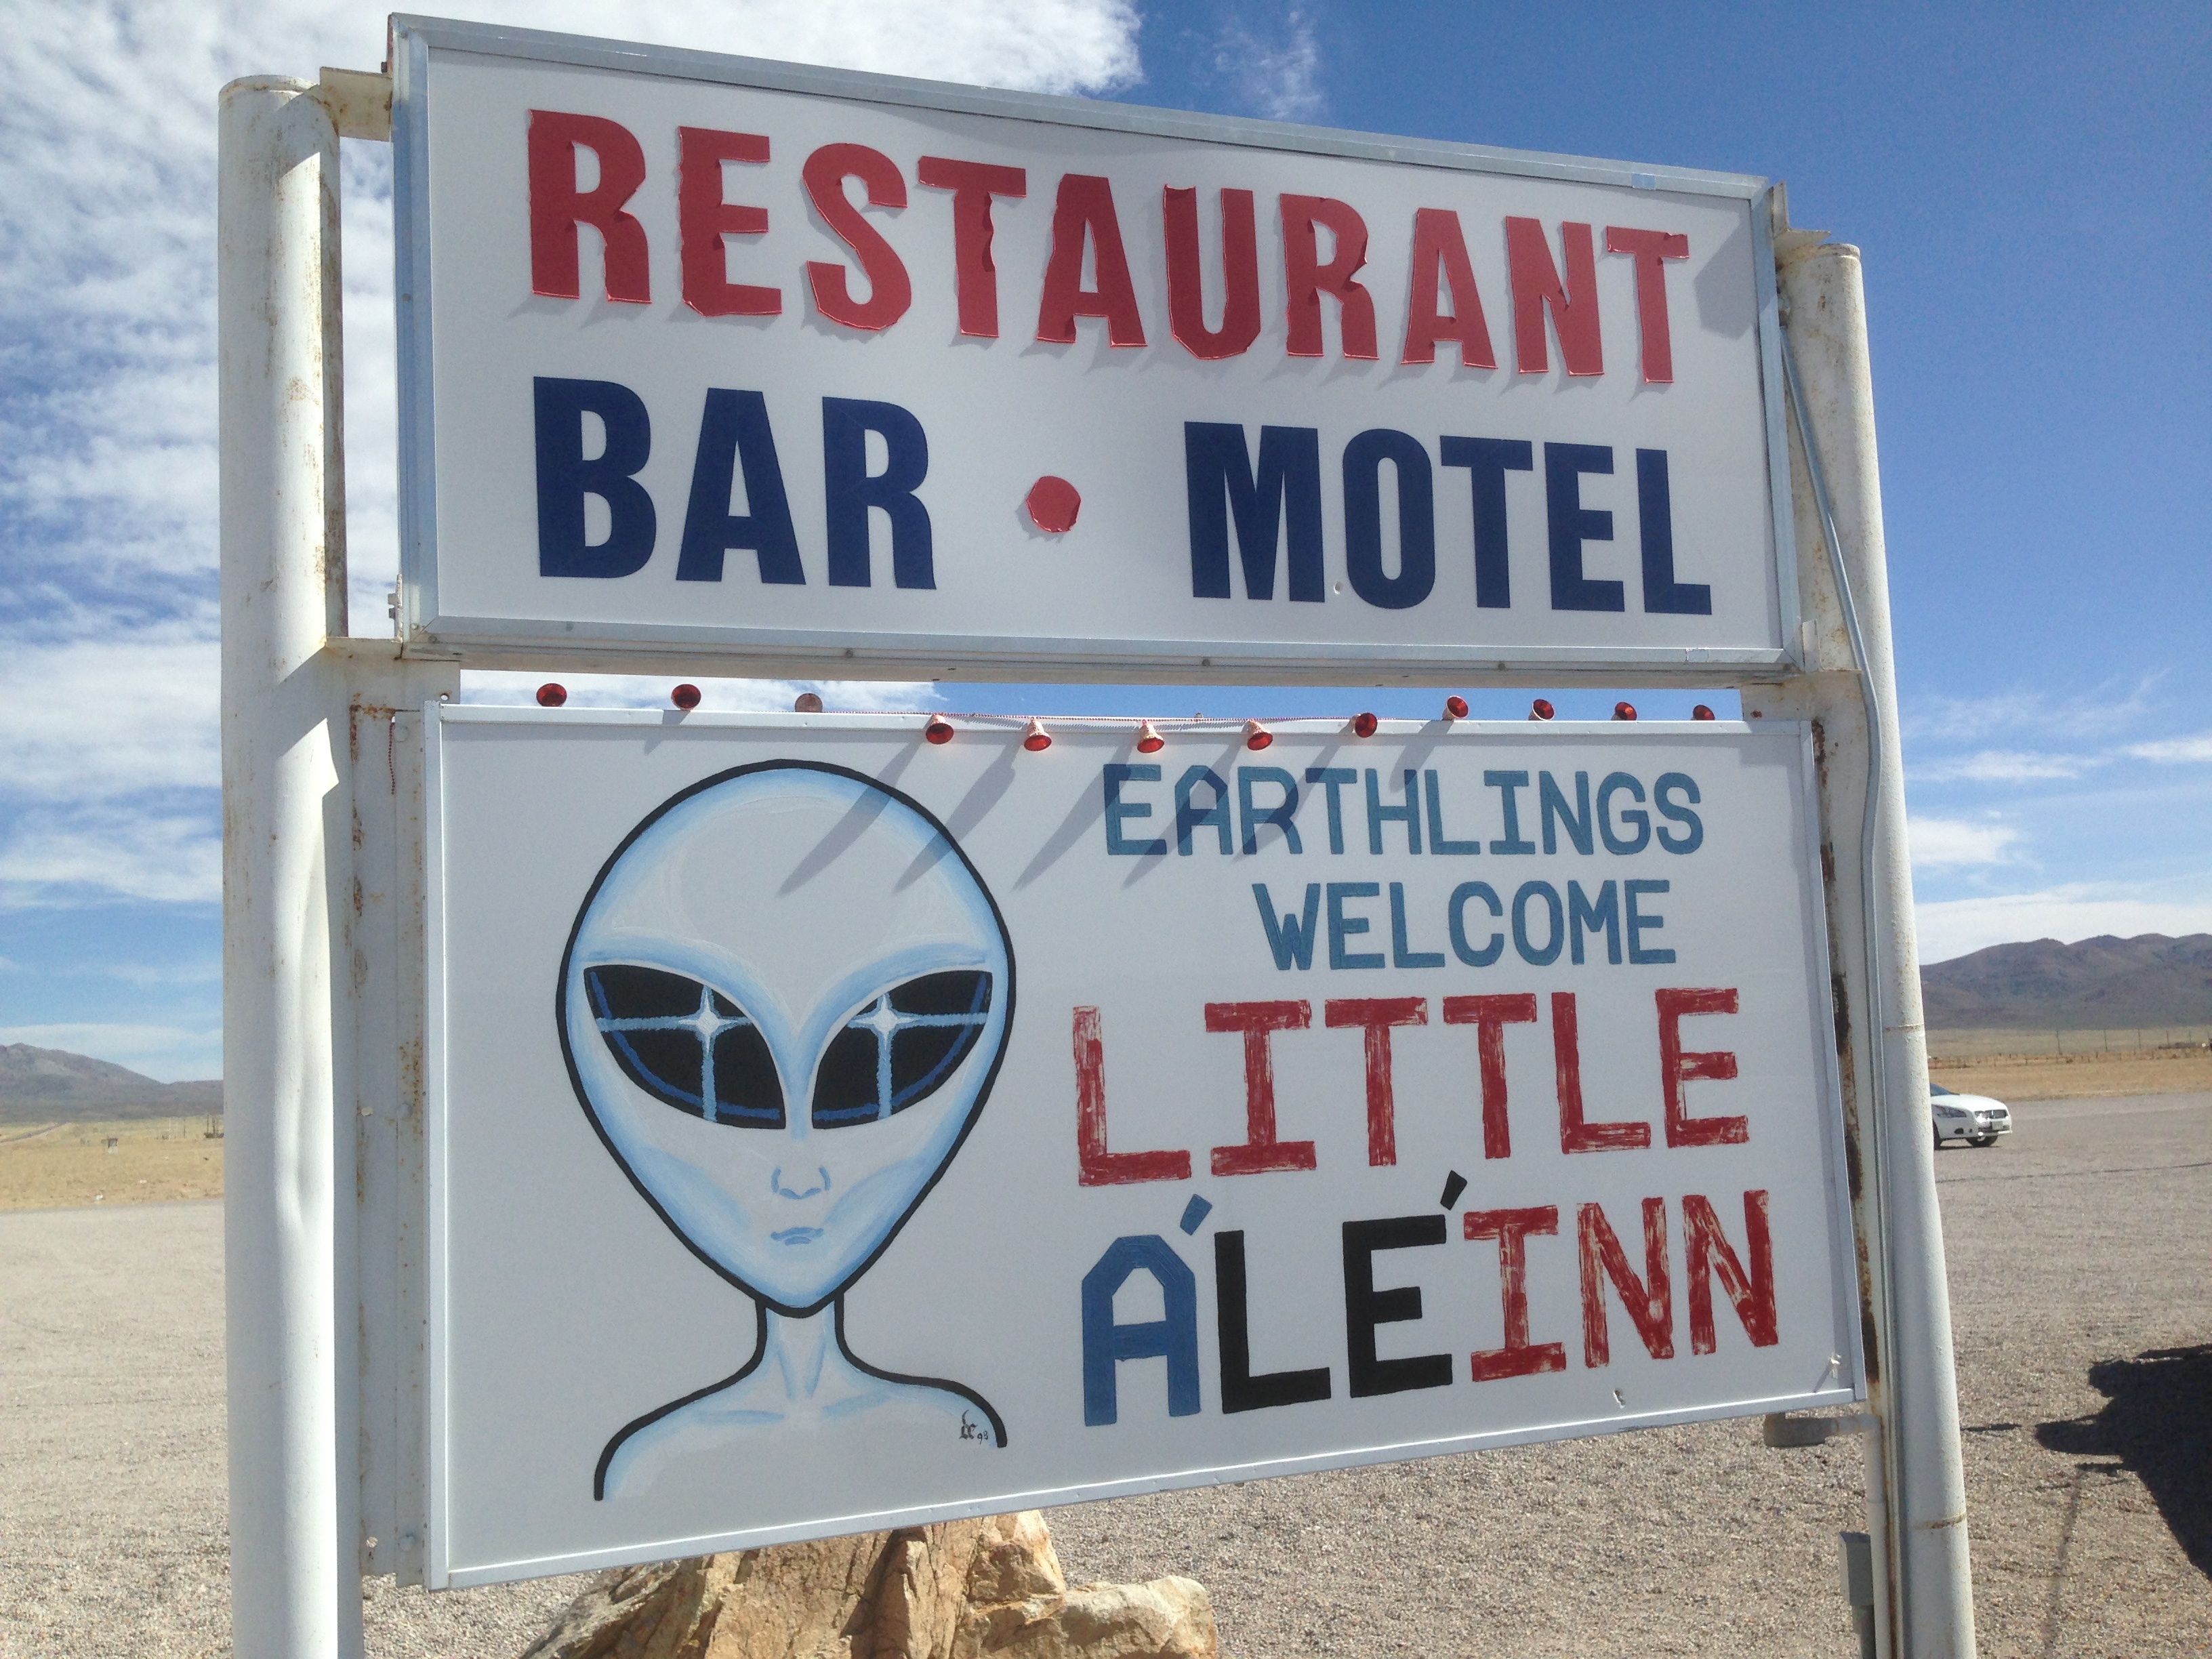
advertising, sign, banner, street sign, signage, traffic sign, vehicle registration plate